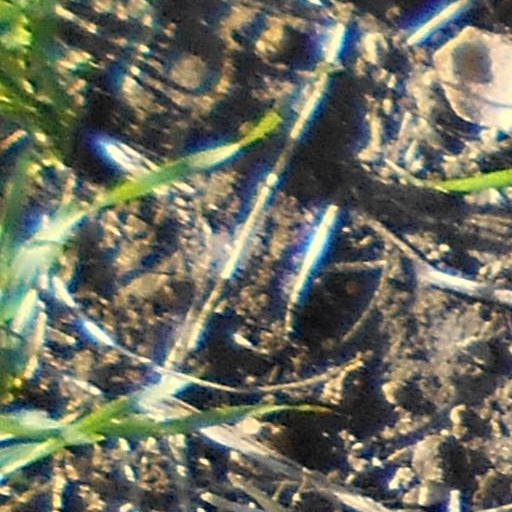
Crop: wheat